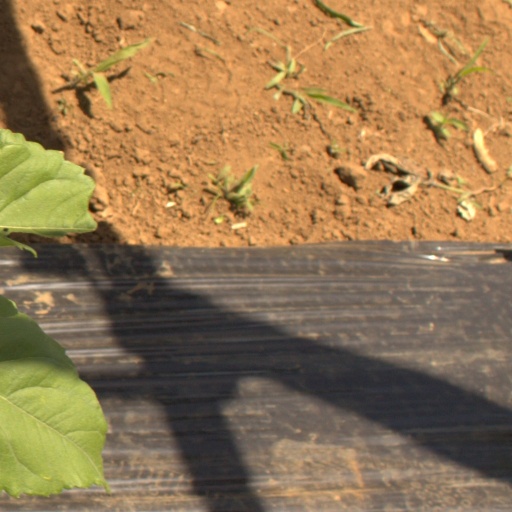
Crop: Jerusalem artichoke